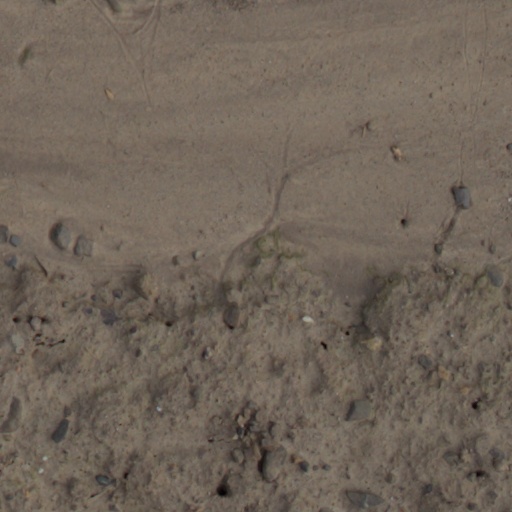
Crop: wheat